The Taqwacores (film)

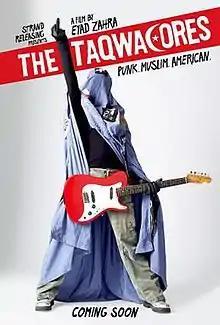
Theatrical release poster

The Taqwacores is a 2010 film adaptation of the 2003 novel "The Taqwacores" by Michael Muhammad Knight. The film was directed by Eyad Zahra and stars Bobby Naderi, Dominic Rains, and Noureen Dewulf. The film imagines a fictitious Islamic punk rock scene through characters living in a punk house in Buffalo, New York. It was filmed in Cleveland, Ohio.